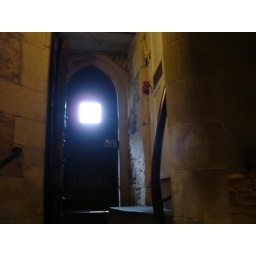
The light was coming through this tower window in a totally creepy way.